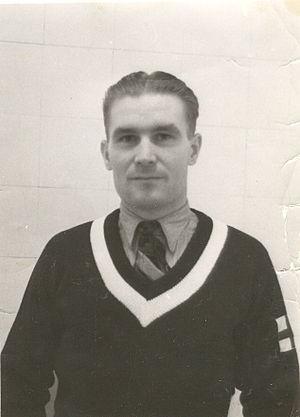
Matti Lähde est un ancien fondeur finlandais.